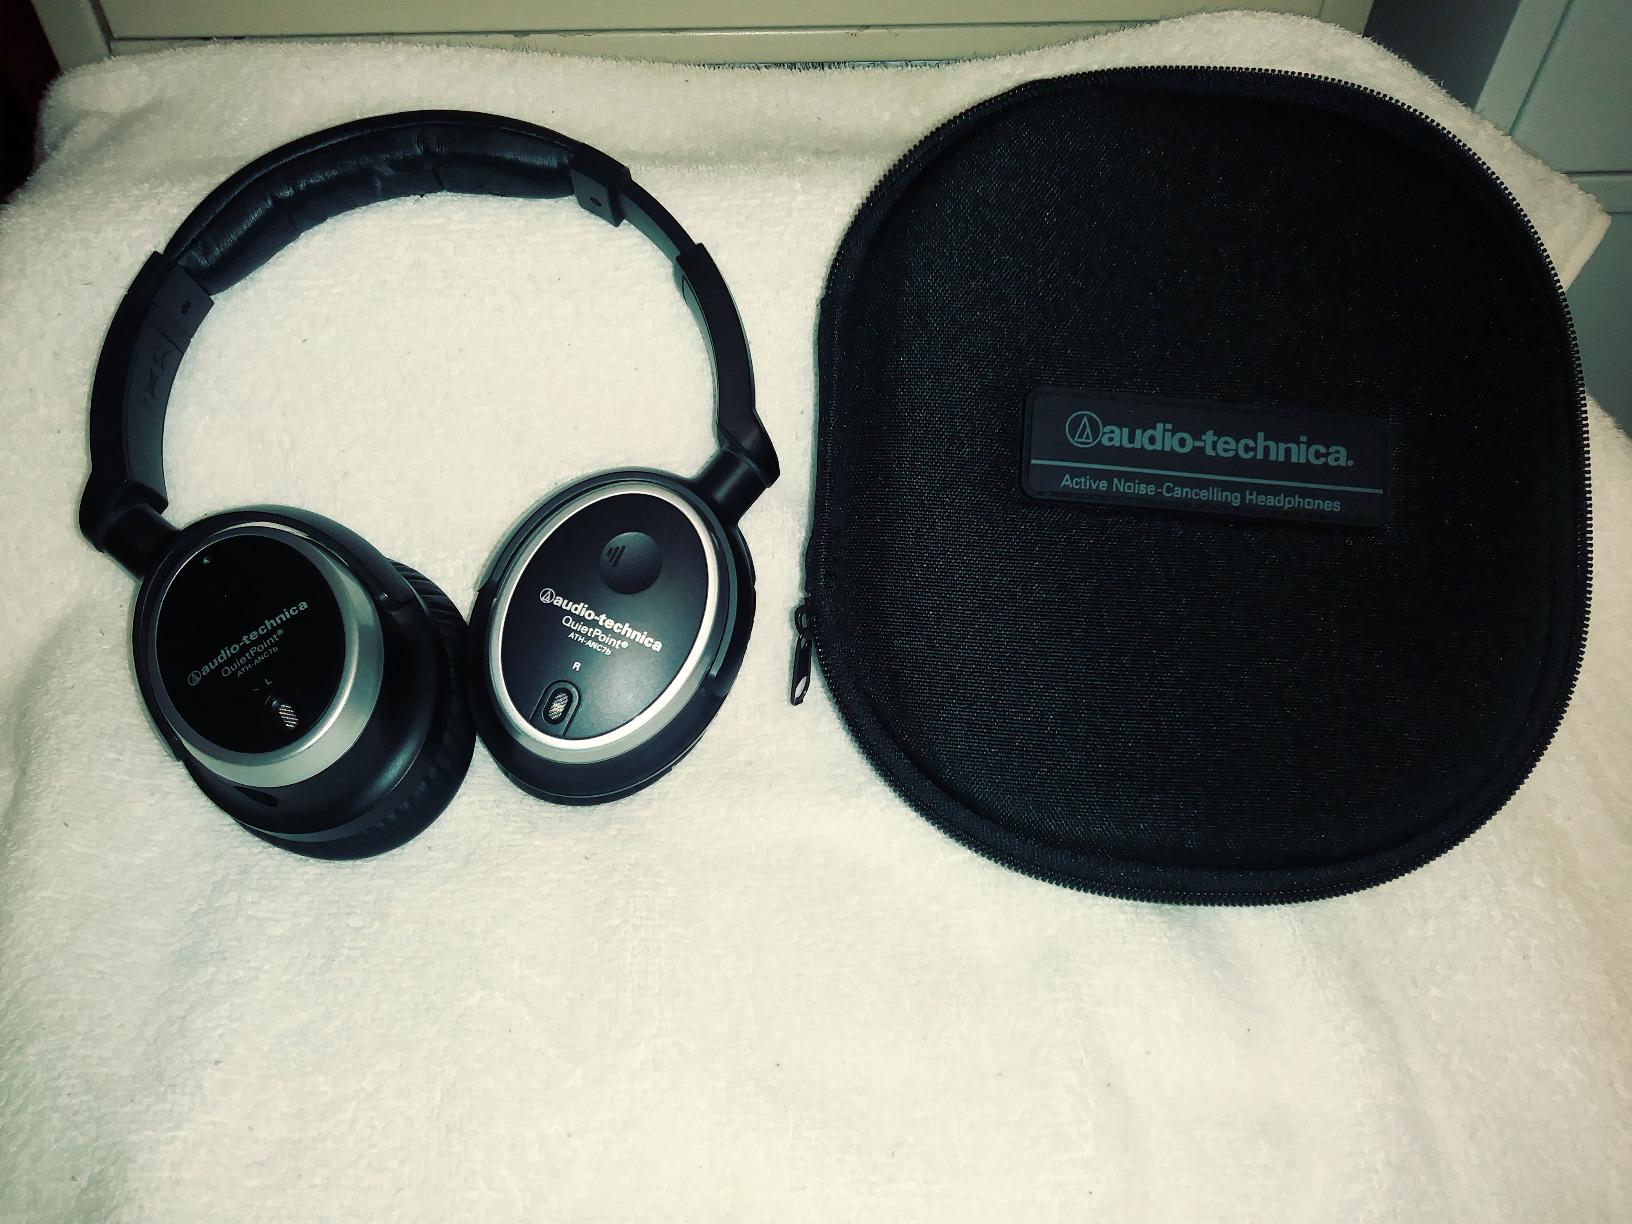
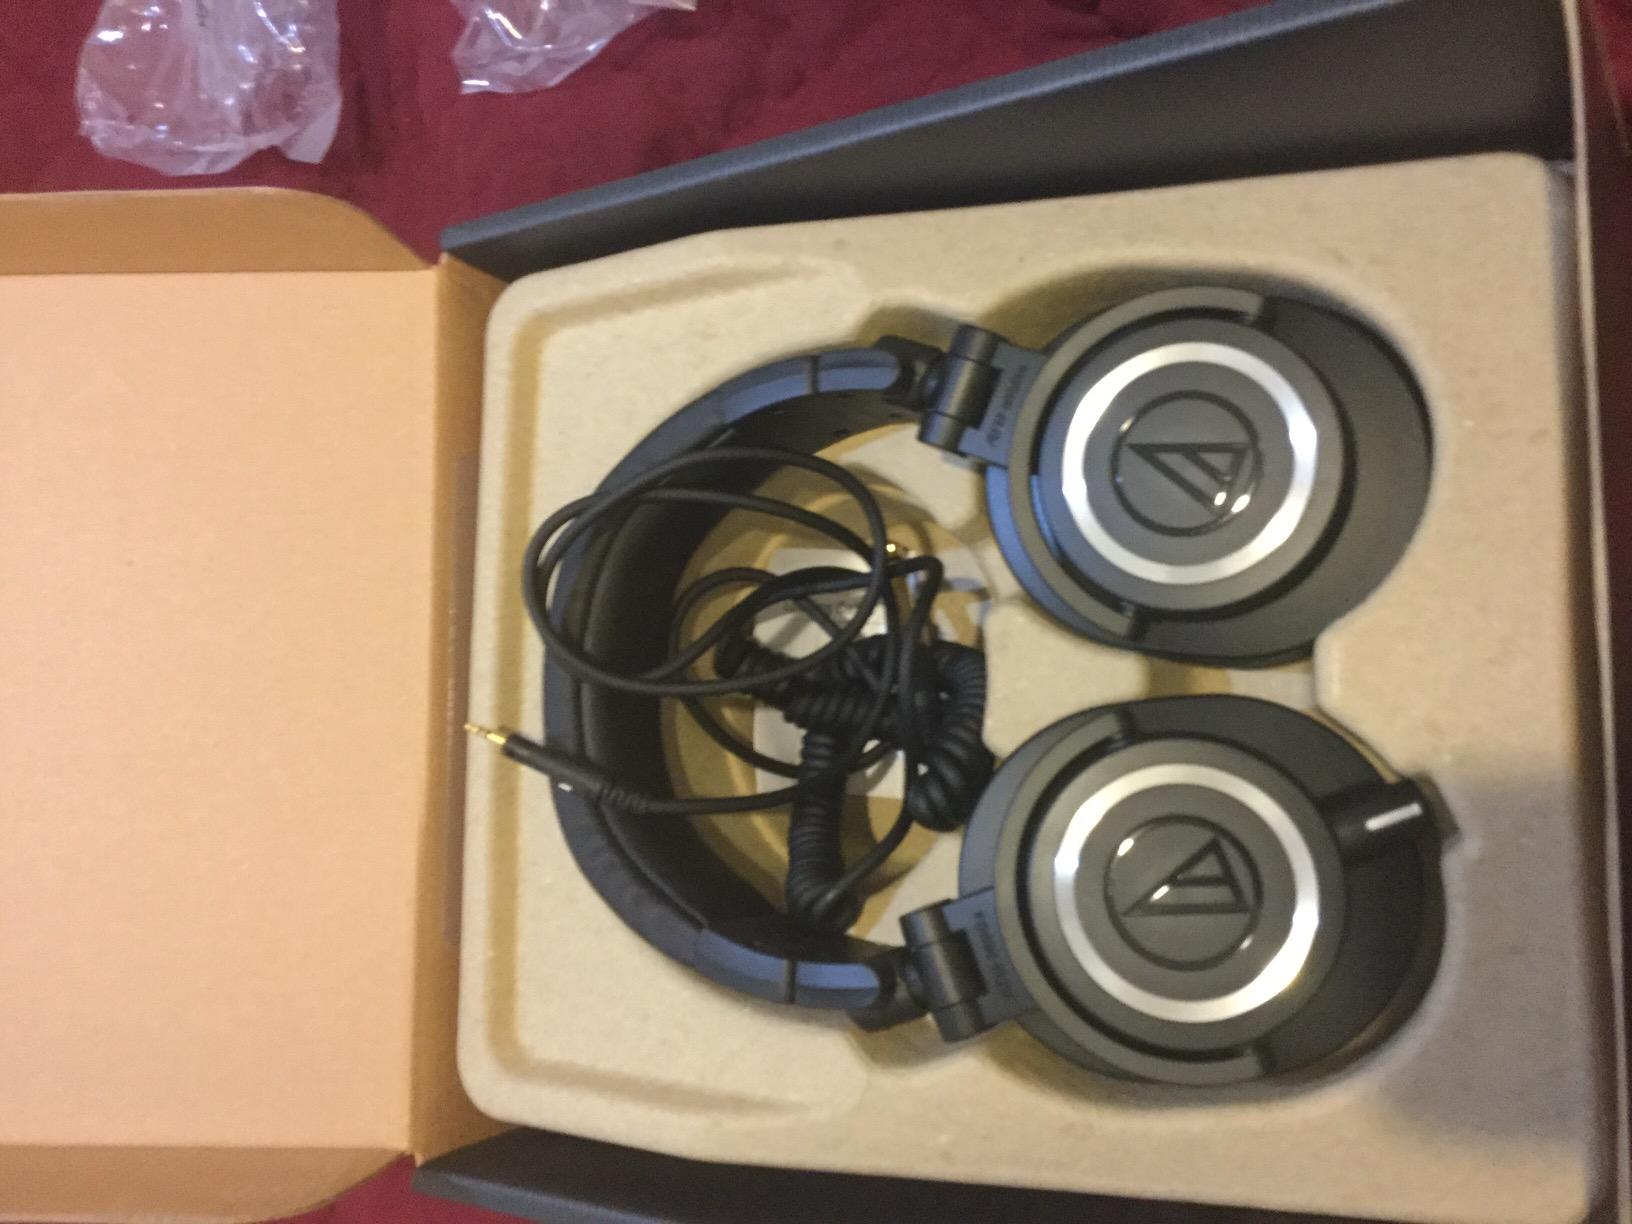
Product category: headphones
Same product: no